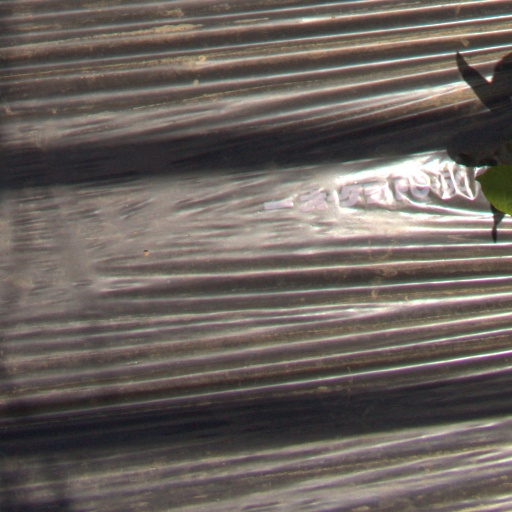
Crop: Jerusalem artichoke